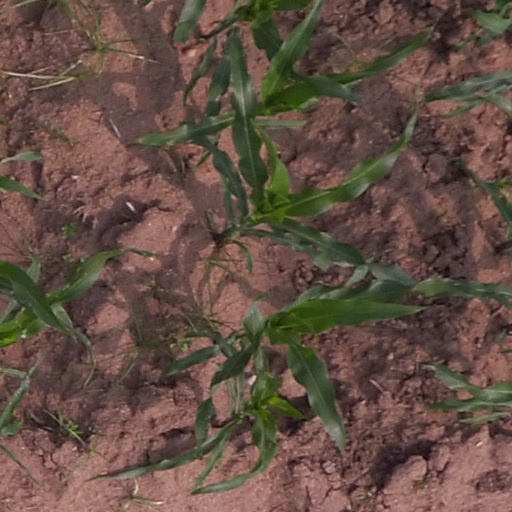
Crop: maize; corn